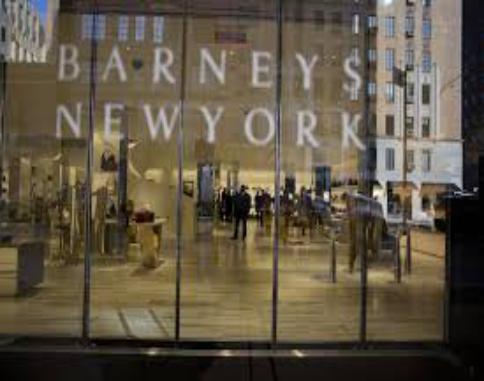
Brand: Barneys New York
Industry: Clothes